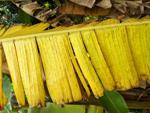
Label: xamthomonas